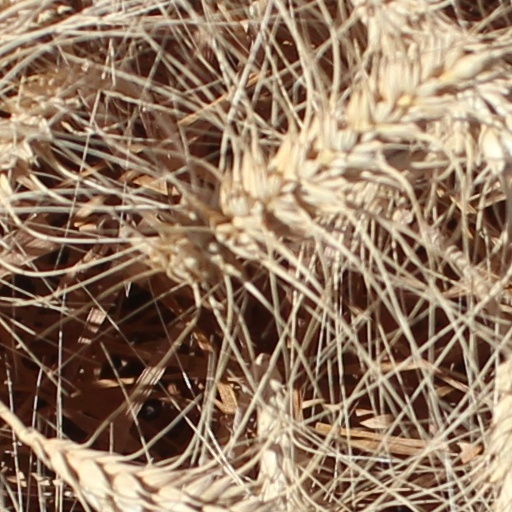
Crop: wheat